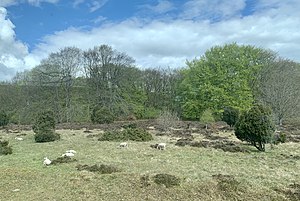
Linddalene
Linddalene set fra Markedsgade, forår 2020.
Linddalene set fra heden
Linddalene er en 41 ha skov beliggende i den nordvestlige del af Hadsund. Linddalene var oprindeligt en del at herregården Dalsgaards privilegerede jord. Skoven blev fredet i 1992 for at bevare det afvekslende landskab og sikre offentlighedens adgang til området. Siden 2007 har området været ejet af Mariagerfjord Kommune, som nu sørger for naturplejen. Linddalene domineres af bøg, eg og gran, afbrudt af mindre åbne arealer, bestående af hede.